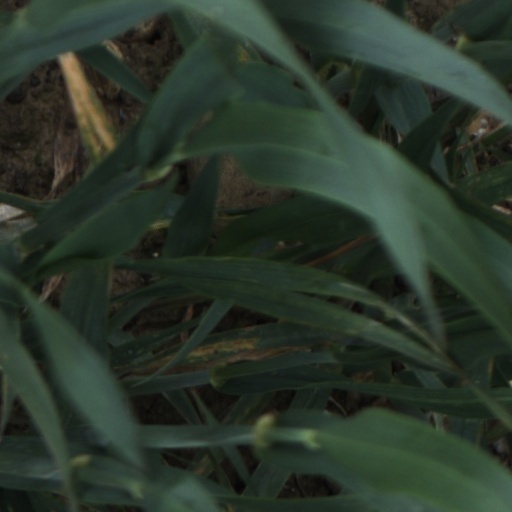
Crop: wheat